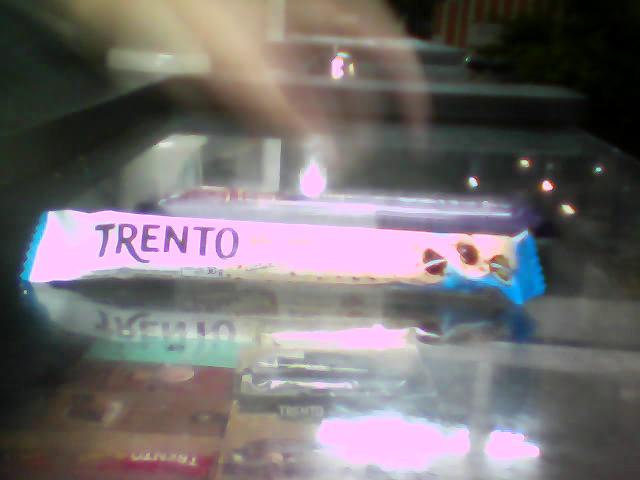
Label: plastics